Cobre mine, Cuba

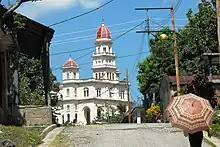
The modern Basílica Santuario Nacional de Nuestra Señora de la Caridad del Cobre

In 1902, the mine was purchased by William A. Chanler, a wealthy New York businessman and a veteran of the Spanish–American War.